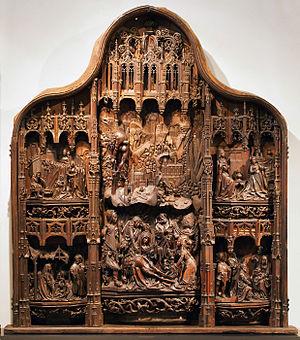
Le musée national de la Sculpture se trouve dans la ville de Valladolid. Il abrite des œuvres réalisées entre le bas Moyen Âge et le XIXᵉ siècle ainsi qu'un grand nombre de toiles de maîtres. Il est particulièrement renommé pour sa collection de sculpture polychrome de la Renaissance et du baroque espagnol, considérée comme l'une des plus originales d’Europe.